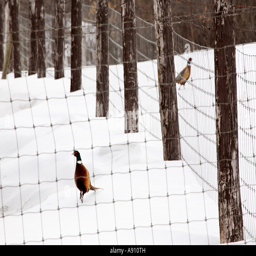
ring - necked pheasants during a winter